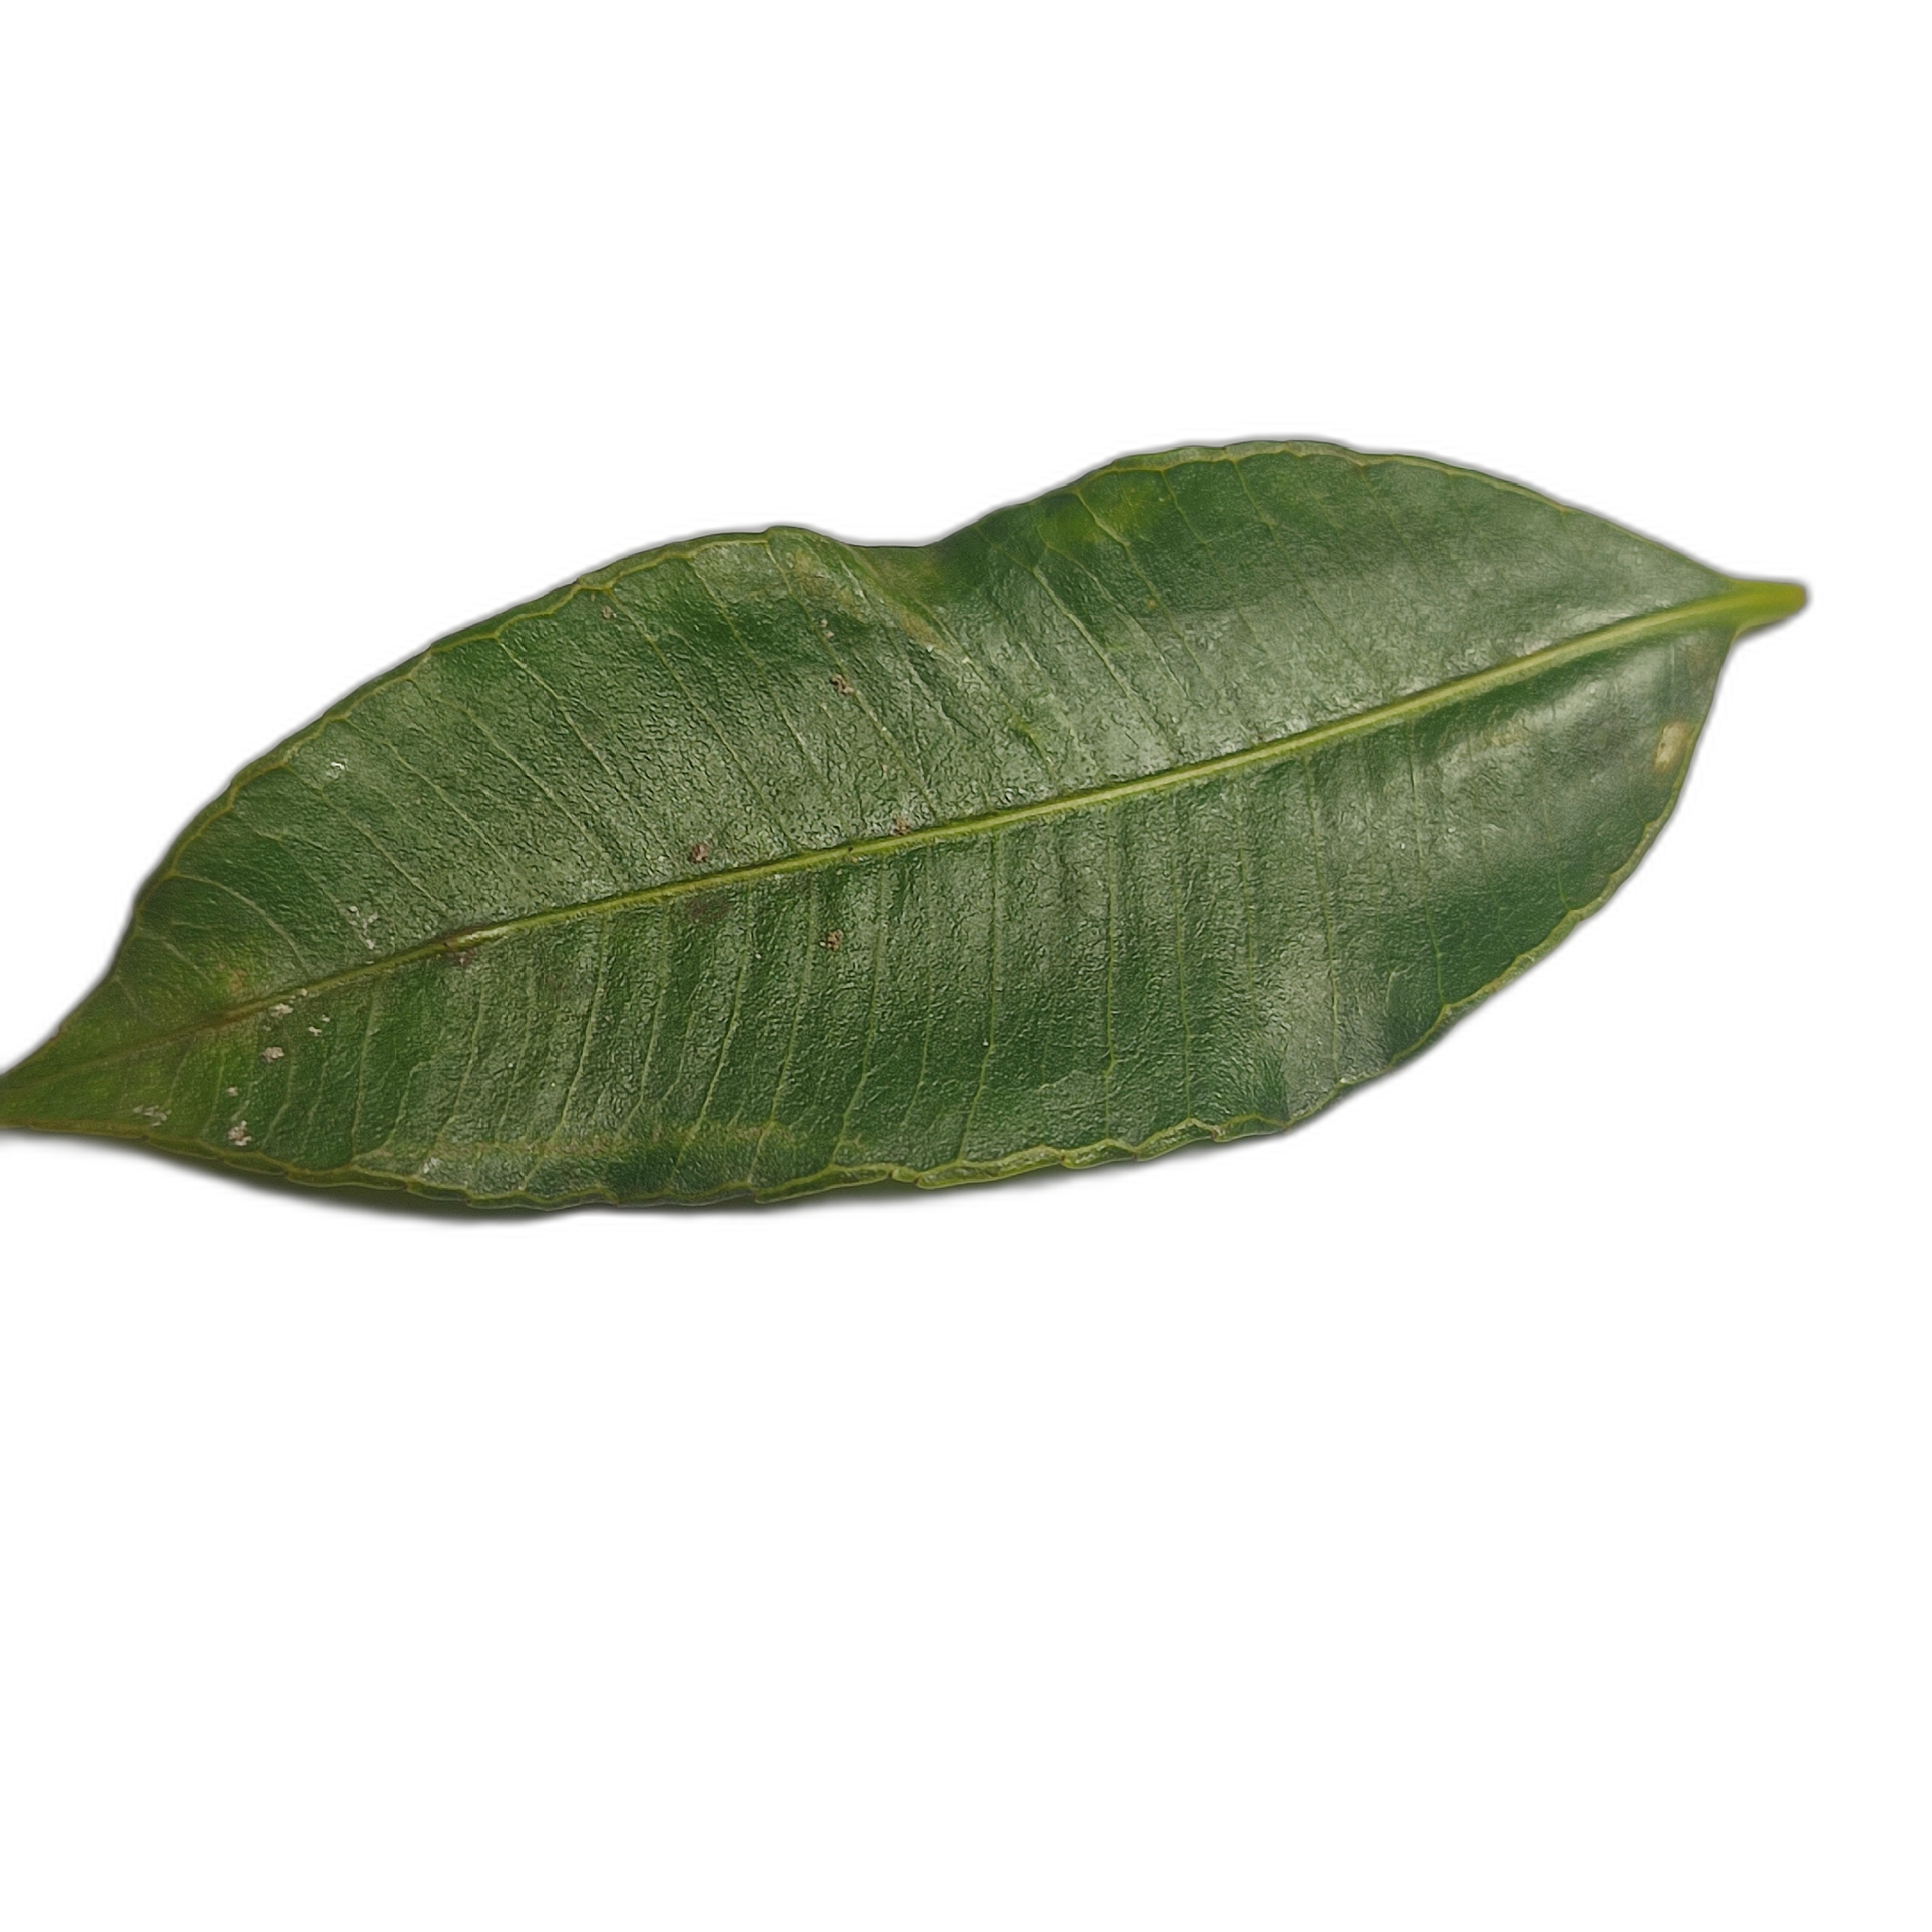
Label: healthy